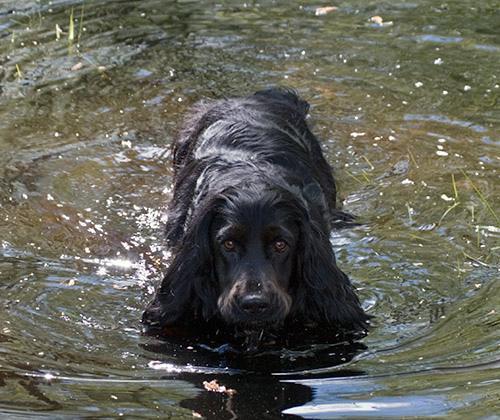
cocker_spaniel